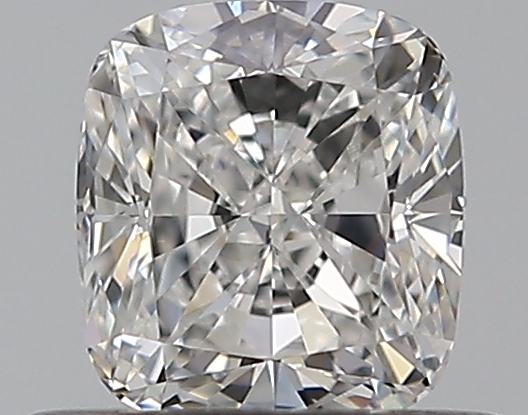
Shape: cushion
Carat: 0.51
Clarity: VS1
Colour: E
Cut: EX
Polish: EX
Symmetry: VG
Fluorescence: N
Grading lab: GIA
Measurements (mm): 4.79 x 4.32 x 2.92